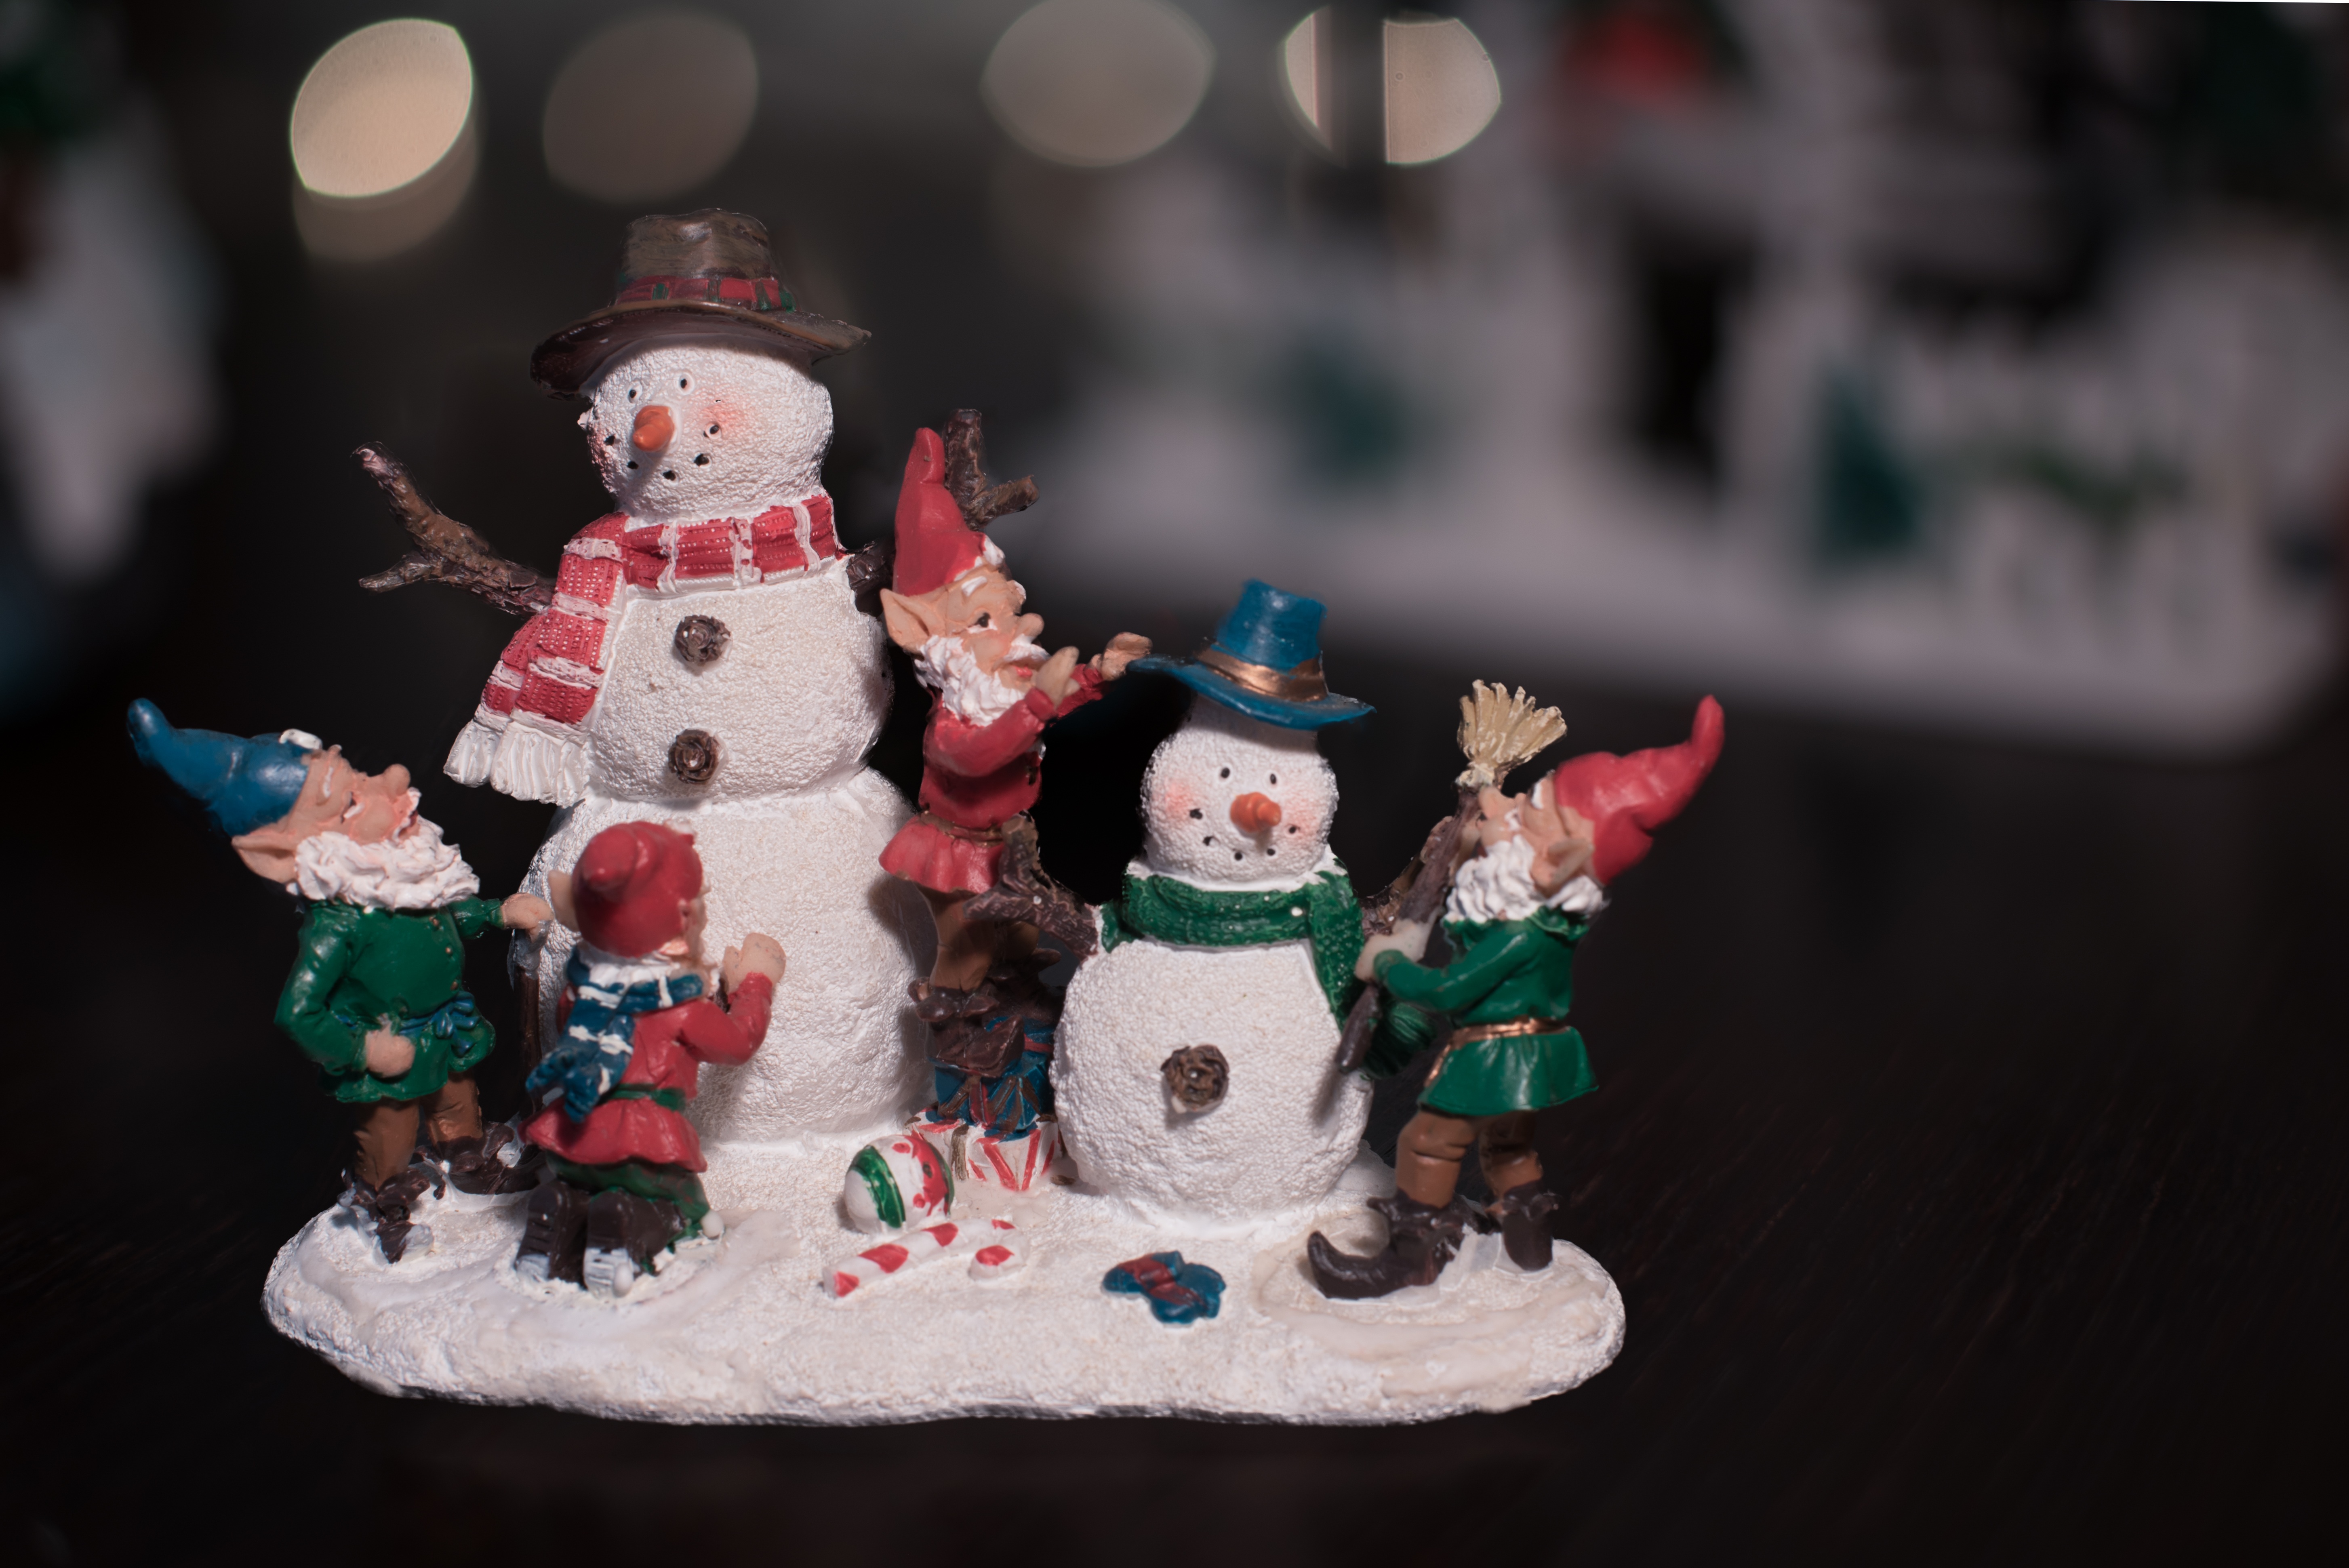
christmas, toy, snowman